Yijing (monk)

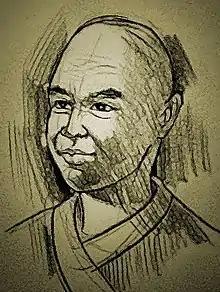
Artist impression of Yijing

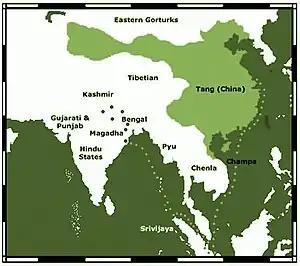
Yijing's travel map of the 7th century.

Yijing (635–713CE), formerly romanized as or , born Zhang Wenming, was a Tang-era Chinese Buddhist monk and renowned travel writer. His account of his travels are an important source for the history of the medieval kingdoms along the sea route between China and India, especially Srivijaya in Indonesia. He also gave accounts of the Gupta Period. A student of the Buddhist university at Nālandā (now in Bihar, India), he was also responsible for the translation of many Buddhist texts from Sanskrit and Pali into Chinese.